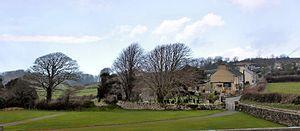
Llangoed est une localité du pays de Galles située sur l'île d'Anglesey.